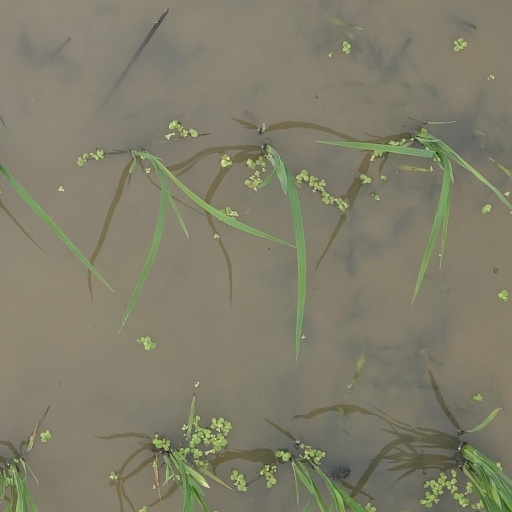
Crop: rice